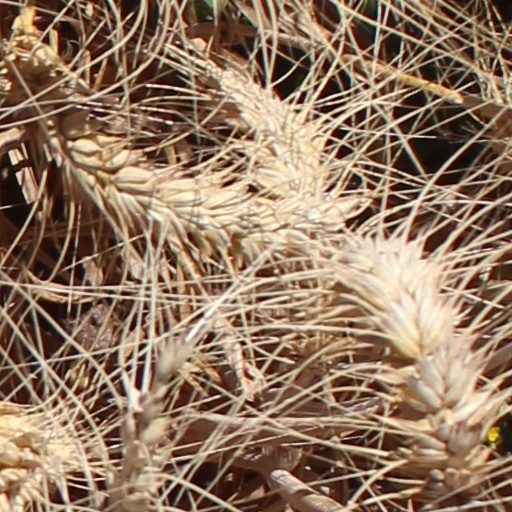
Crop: wheat